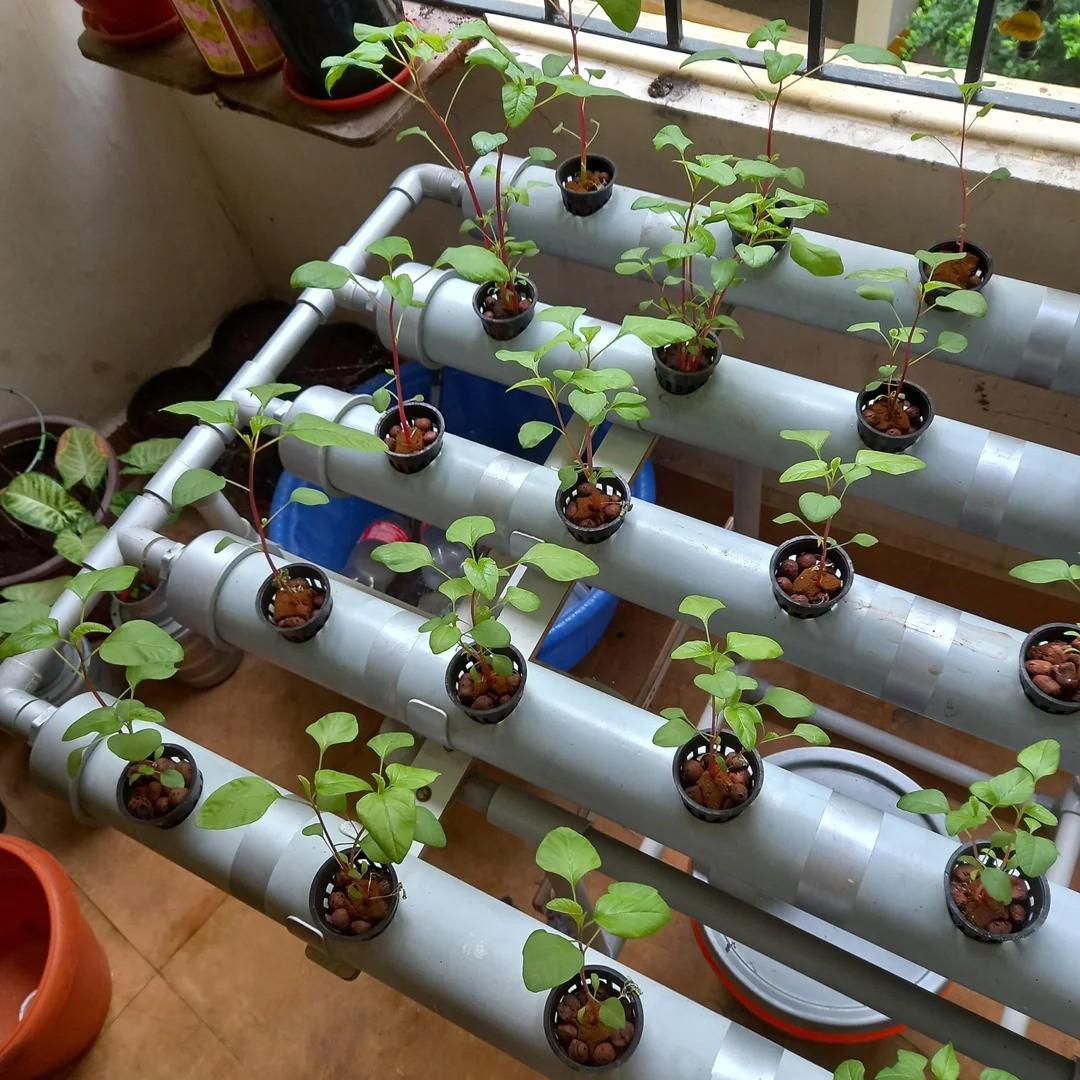
Huu ni mfumo wa kilimo ambapo mimea inakua kwenye mabomba badala ya kwenye udongo. Mabomba haya yamewekwa kwa usawa na yana mashimo ambapo vikombe vidogo vyenye mimea vimeingizwa. Mfumo huu unaonekana kuwa wa nyumbani au wa bustani ndogo.